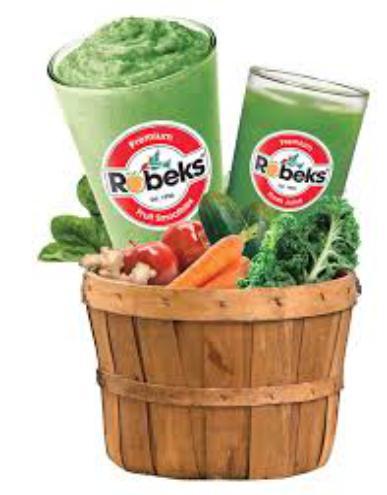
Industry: Food